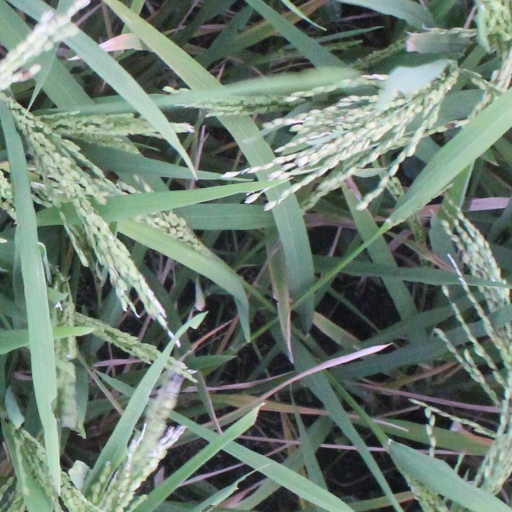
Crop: rice